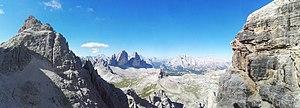
San Candido est une commune d'environ 3 400 habitants située dans la province autonome de Bolzano dans la région du Trentin-Haut-Adige, dans le nord-est de l'Italie. Marktgemeinde depuis 1303, San Candido est aujourd'hui une petite ville touristique des Dolomites. Incluse dans le parc naturel de Tre Cime, son économie est très liée aux activités de sports d'hiver et d'été de sa station de ski.